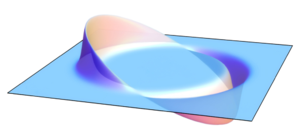
Exemple de représentation en 2 dimensions du champ de distorsion selon la métrique d'Alcubierre. L'exemple montre, diamétralement opposées, la contraction et la dilatation de deux régions de l'espace-temps propulsant la région centrale.
Le voyage interstellaire désigne un vol spatial entre deux étoiles. Contrairement au vol interplanétaire mis en pratique dès les années 1960, le voyage interstellaire reste avant tout un thème de science-fiction. Il existe en effet une différence considérable entre voyage interstellaire et voyage interplanétaire car l'ordre de grandeur des distances à parcourir est dix mille fois plus important. Avec les technologies disponibles en 2020, qui reposent sur des systèmes de propulsion chimique, il faut environ 100 000 ans pour qu'un engin puisse parvenir à proximité de l'étoile la plus proche.
La métrique d'Alcubierre, également connue sous le nom de propulsion Alcubierre et commande de chaîne, est une métrique proposée en 1994 par le physicien mexicain Miguel Alcubierre. Cette métrique est solution des équations d'Einstein en relativité générale et pourrait permettre à un vaisseau spatial de voyager à une vitesse supraluminique si l'on pouvait créer un champ de densité d'énergie plus faible que le vide.